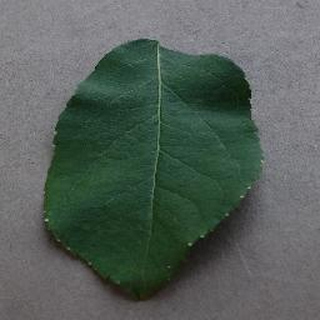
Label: healthy_apple